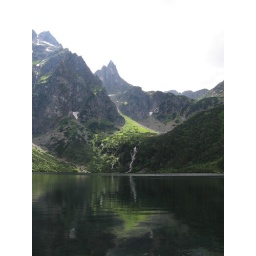
we hiked up to this lake along a road, while others chose to arrive by horse drawn carts.